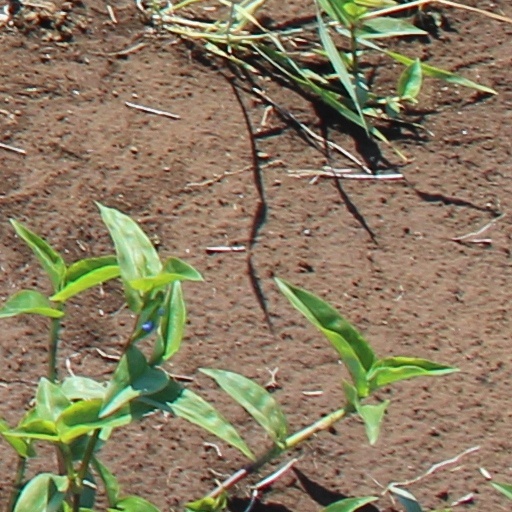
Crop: wheat